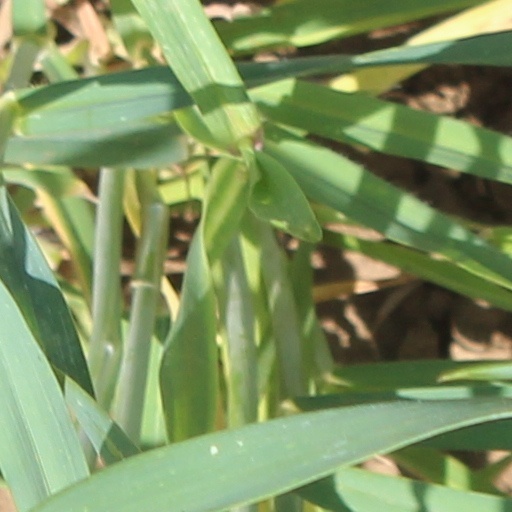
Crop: wheat